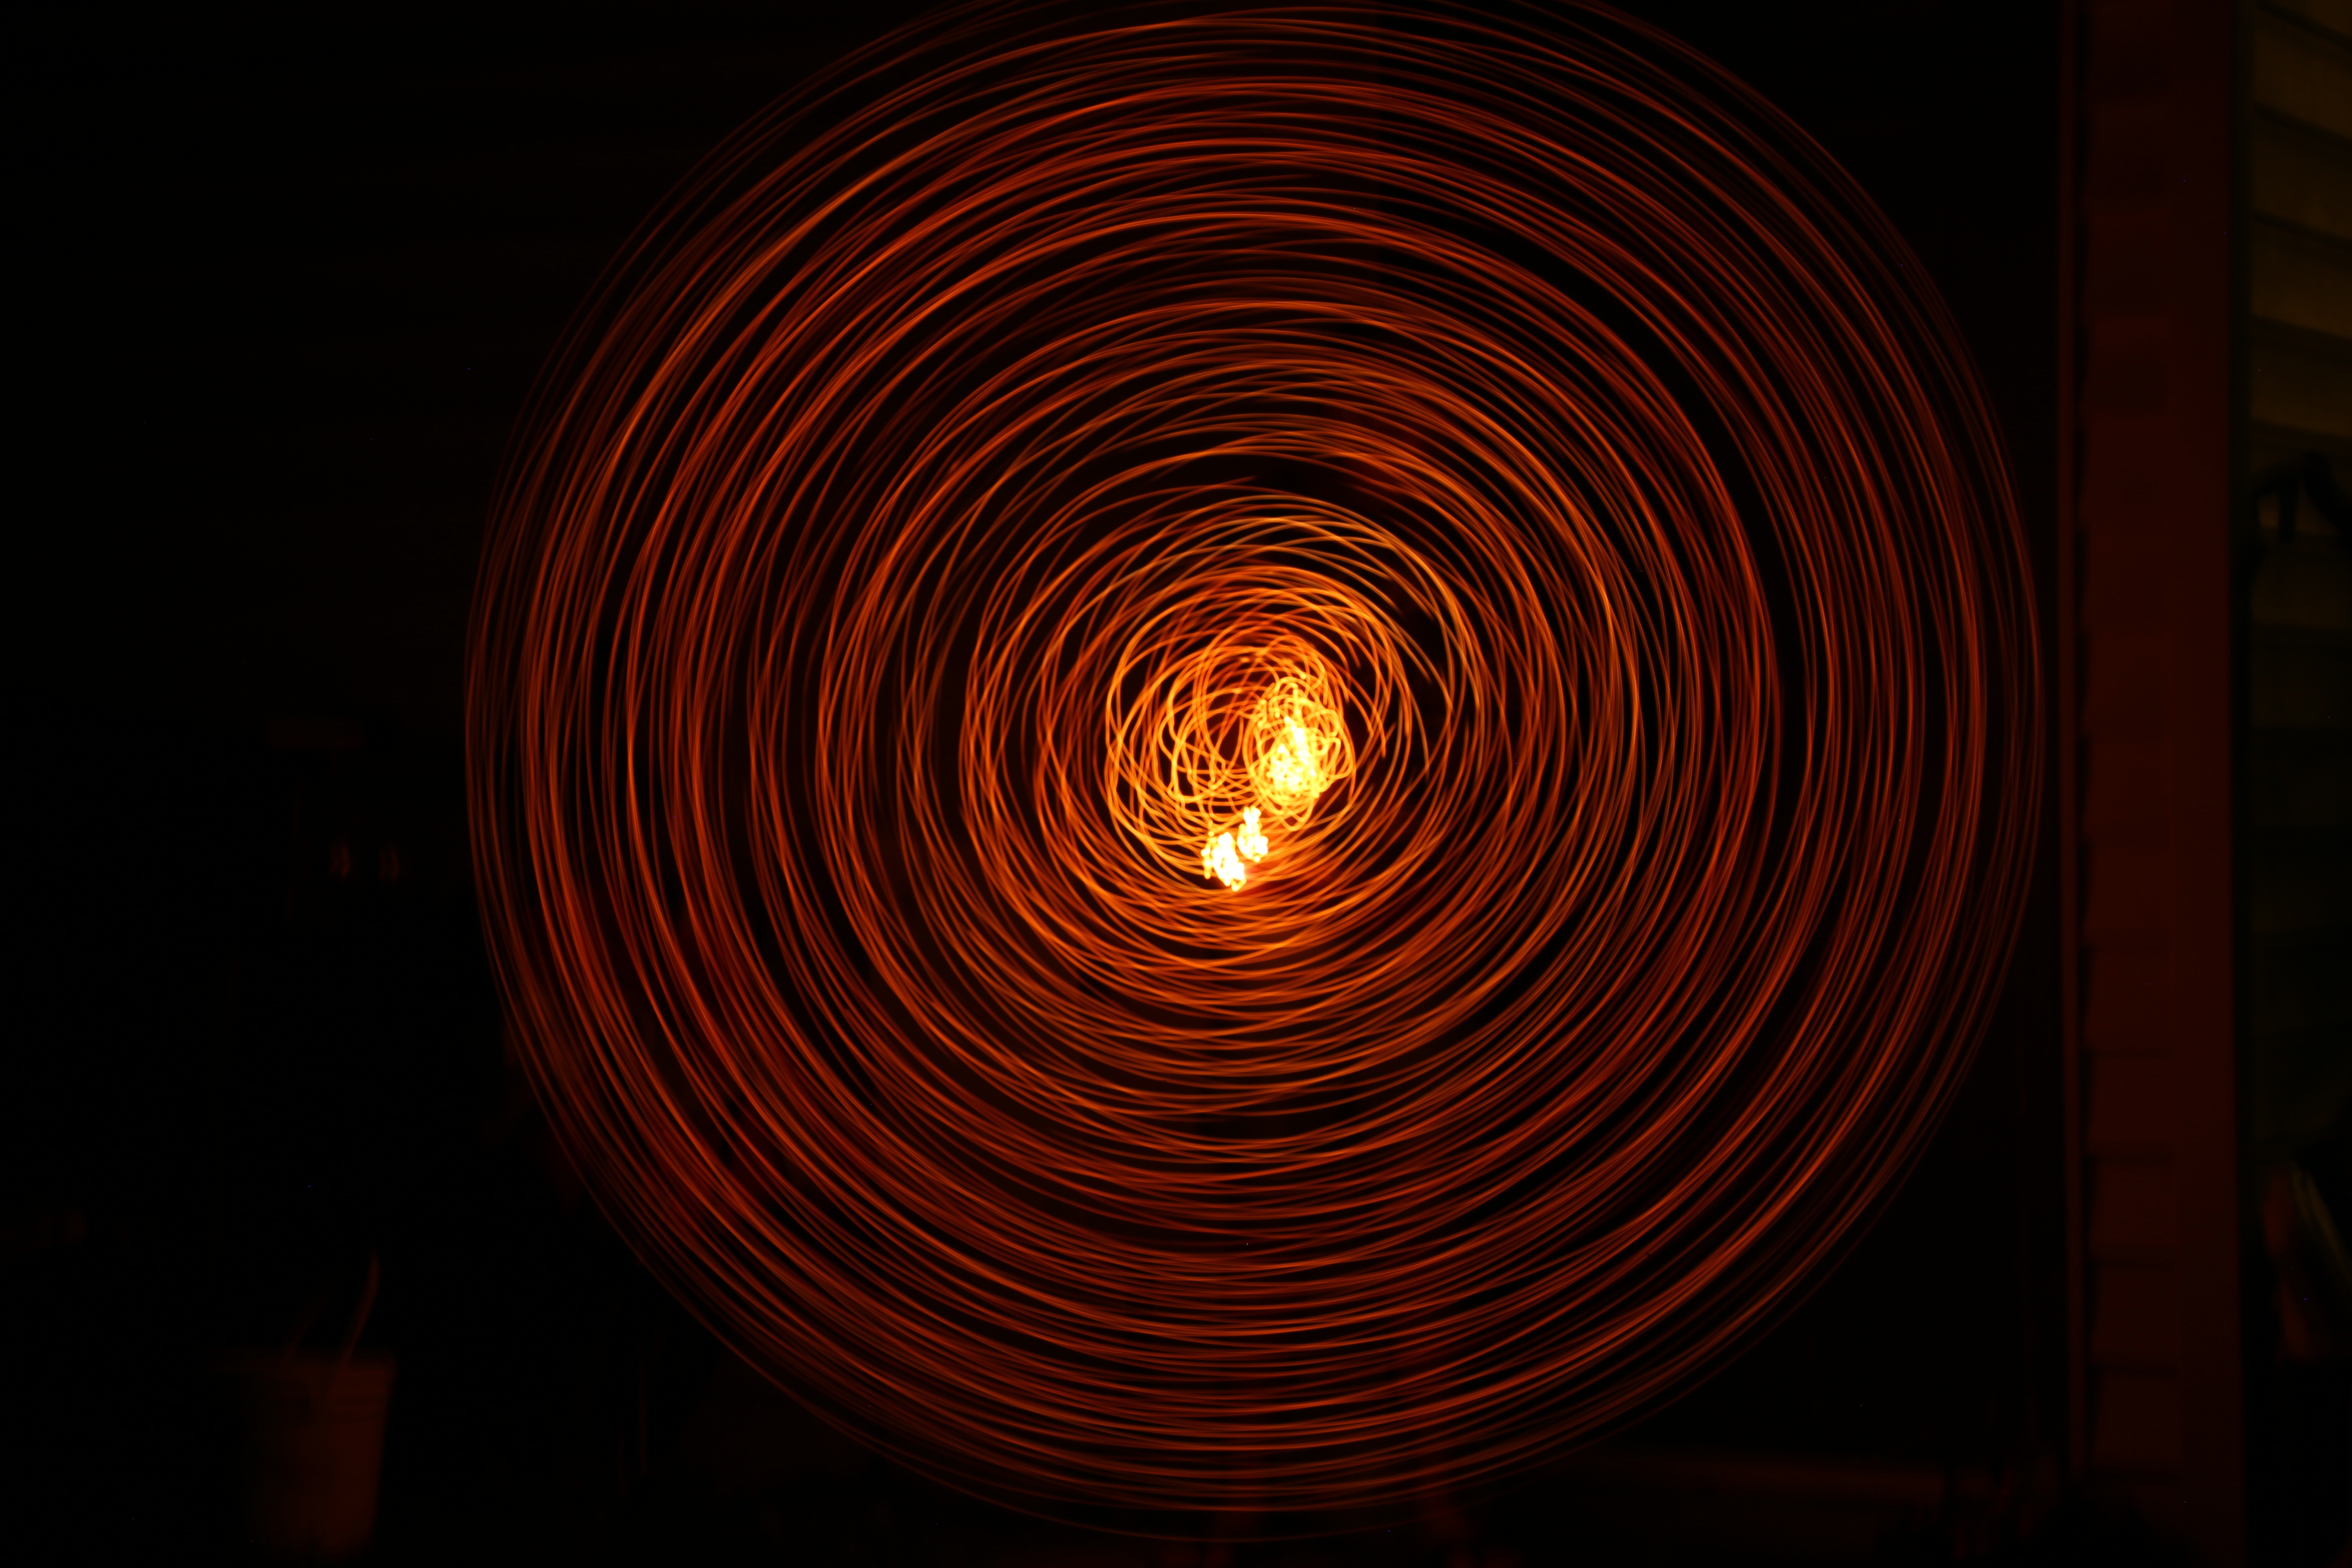
light, wood, night, spiral, line, reflection, darkness, lighting, circle, symmetry, light fixture, shape, fractal art